Molly Sandén

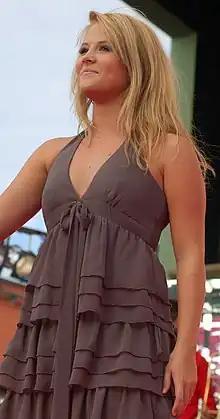
Sandén in 2008

Sandén appeared on "Så ska det låta" on 11 April 2008 with Magnus Bäcklund. In summer 2008, she participated again in Diggiloo with Lasse Holm, Linda Bengtzing, Lotta Engberg, Thomas Pettersson, Måns Zelmerlöw, Nanne Grönvall, Stefan and Kim and Magnus Johansson. A compilation CD was released and included her performances of "Hallelujah" and "Gabriella's song". Her cover of Dea Norberg's song "Den underbara dagen du kommer hem" was used in advertisements for the fast food chain Sibylla in 2008.